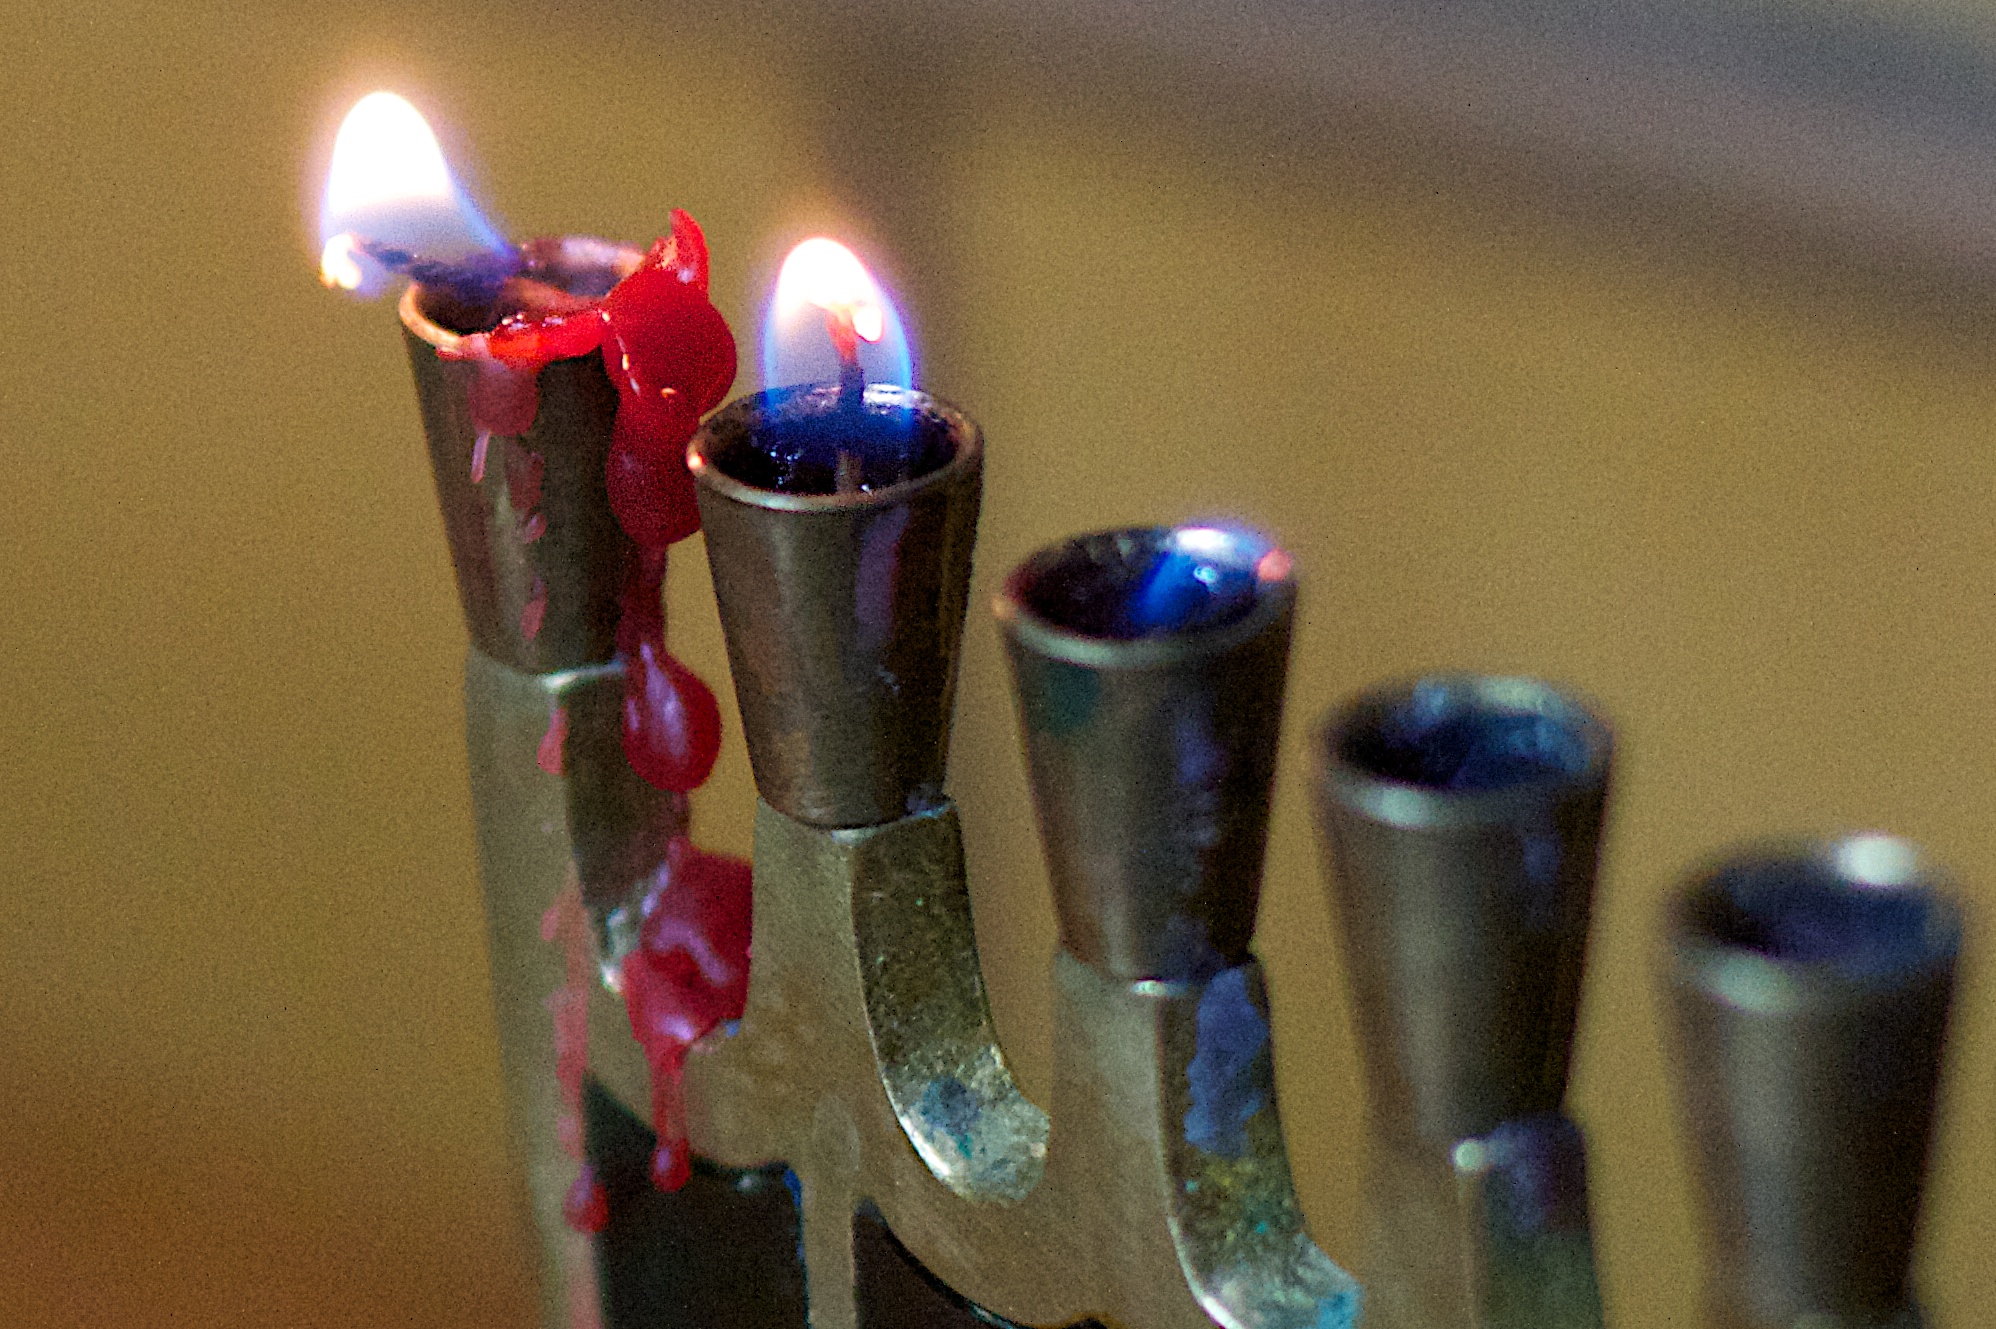
hand, red, color, blue, candle, close up, ammunition, 2013365, hannukah, macro photography, gun accessory